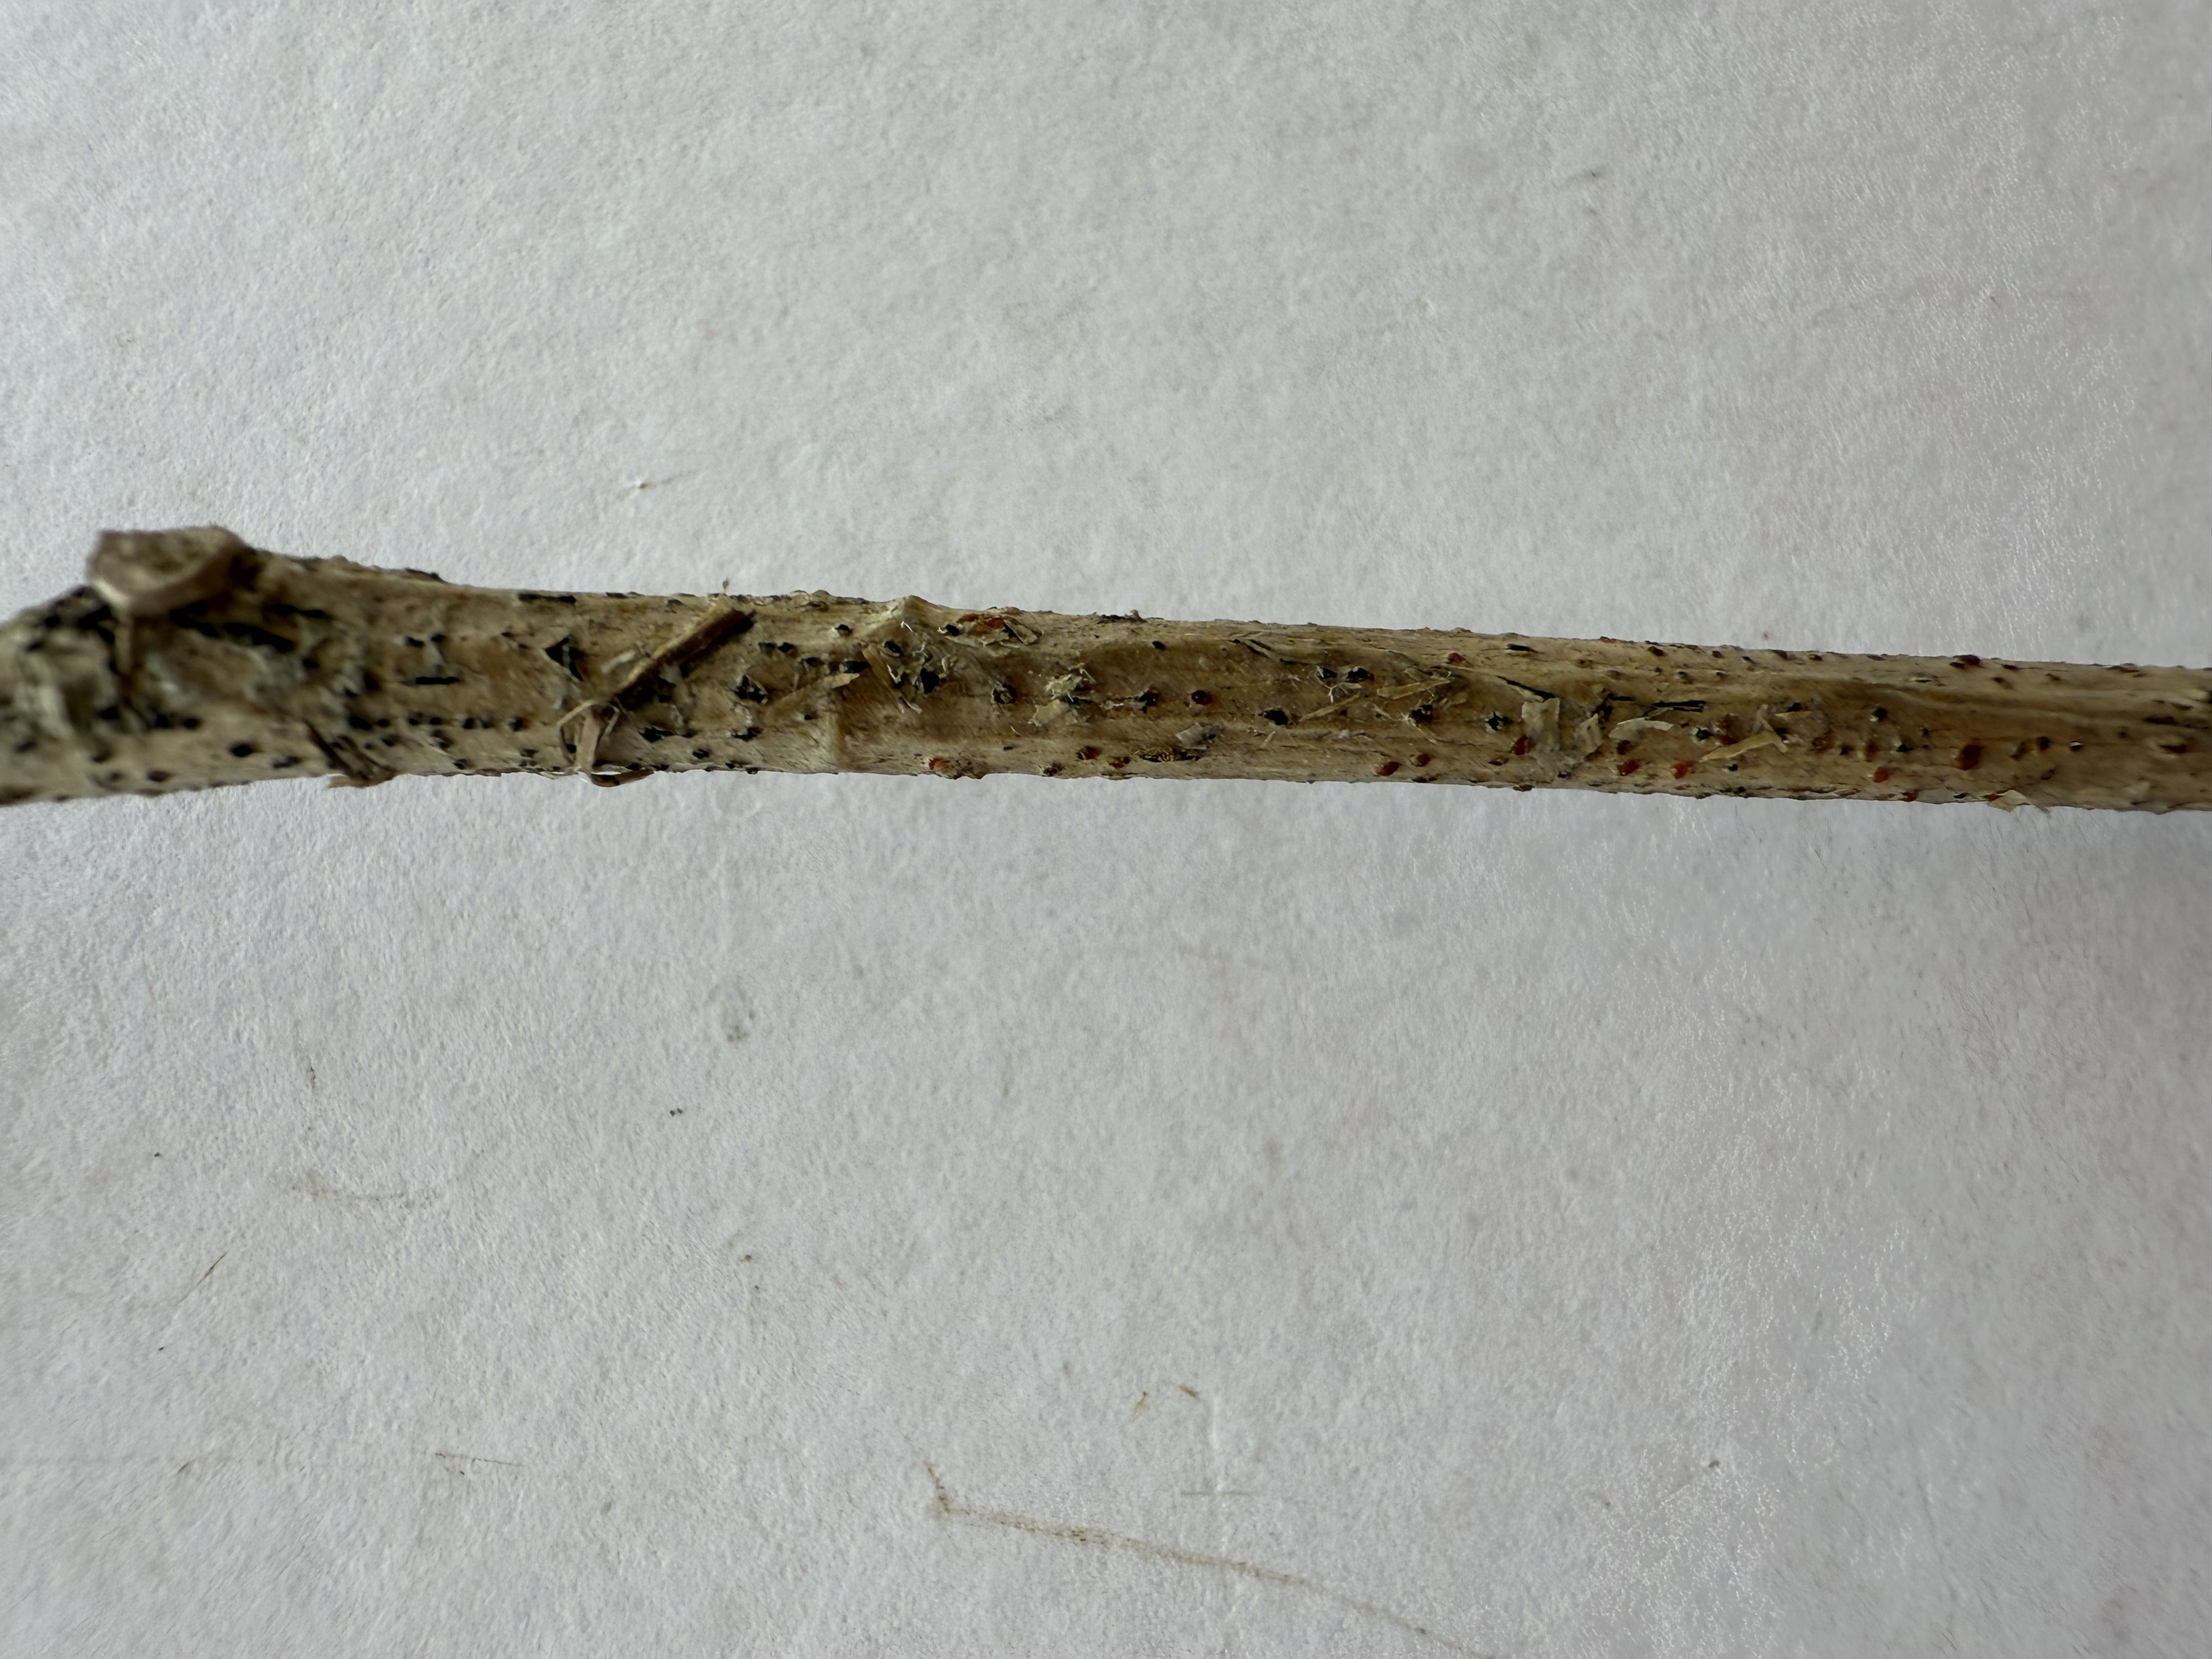
Variety: Black Mulberry